Boolarra, Victoria

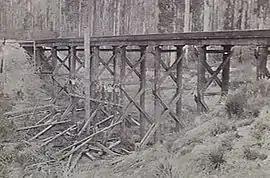
Bridge between Boolarra and Darlimurla

Boolarra is a small township located in the Latrobe Valley, in central Gippsland, Victoria, Australia. At the 2016 Census, Boolarra had a population of 973 with 48% males and 52% females and an average age of 50. The Boolarra Folk Festival is held in the town every year in March and attracts music lovers from around Australia and the world. The town is also infamous for producing the Boolarra strain of carp ("Cyprinus carpio") which, after their release into the Murray River near Mildura, spread throughout Australia.